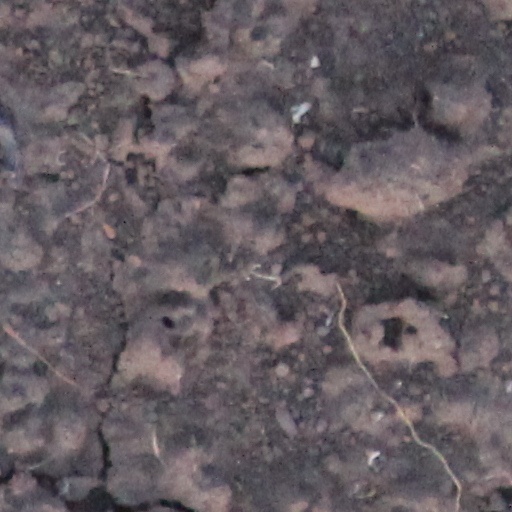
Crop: wheat